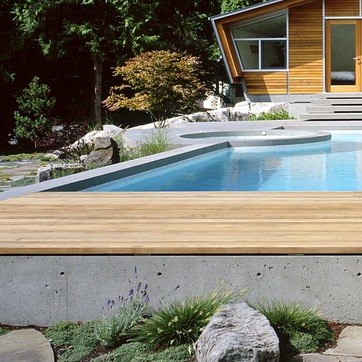
Material: water